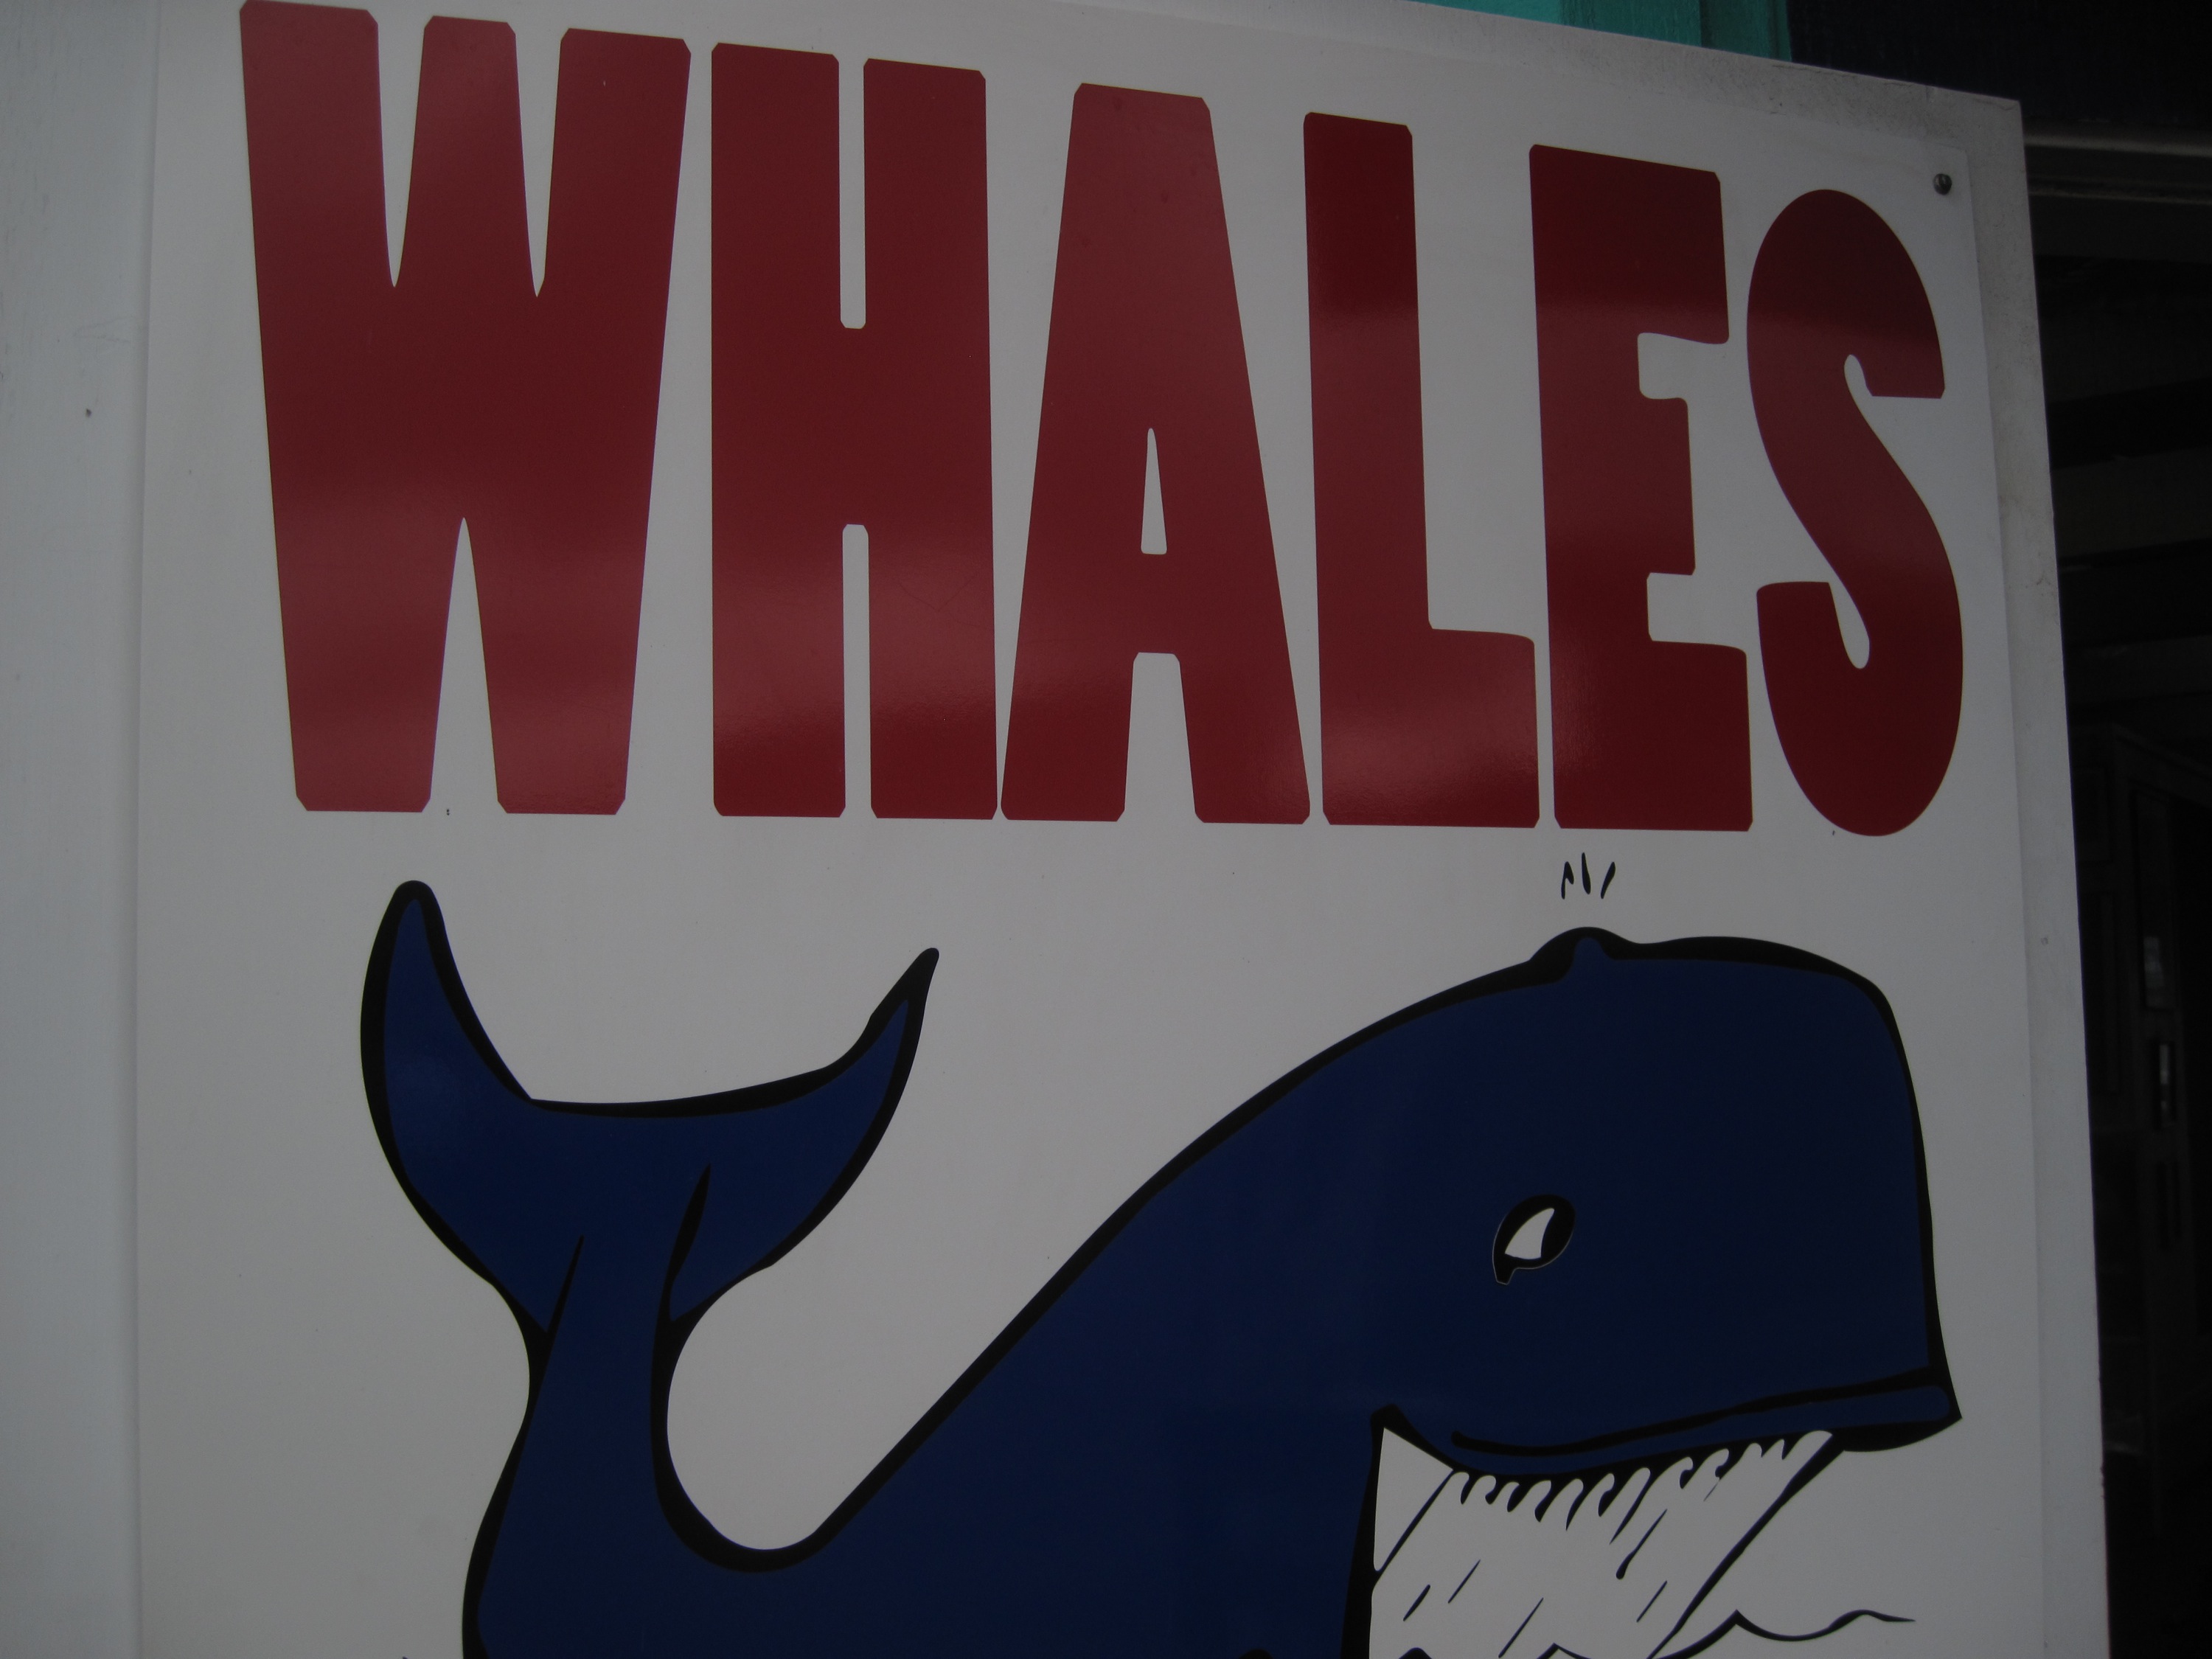
brand, font, art, illustration, poster, nmc2009